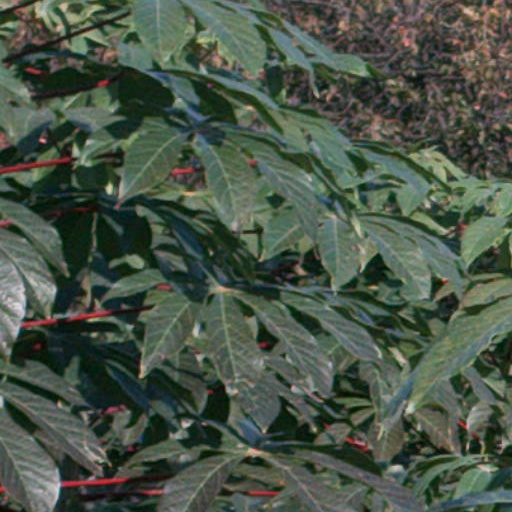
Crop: cassava